McConnell State Recreation Area

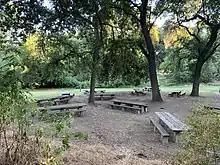
Picnic Area at McConnell State Recreation Area.

The McConnell State Recreation Area is on the banks of the Merced River, about two miles northeast of Livingston (on U.S. Route 99 between Turlock and Merced). Fishing is popular for catfish, black bass and perch. There are picnic, camping and play areas.